Cricket in New Zealand

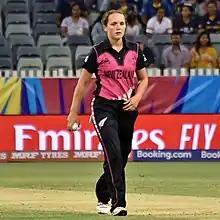
Amelia Kerr was awarded with the player of the match award in the final of 2024 Women's T20 World Cup

New Zealand have been participating in international cricket since 1930 and competed in international tournament since the first ever the 1975 Cricket World Cup. The New Zealand national cricket team has also provided some of the greatest players to the world, the biggest example of which is Sir Richard Hadlee. New Zealand cricket has a rich history. The New Zealand men's national team is currently ranked No. 5 in Tests, No. 2 in ODIs and at 4th position in T20Is. New Zealand won their first ever ICC tournament, ICC World Test Championship cups in 2021 under the captaincy of Kane Williamson.